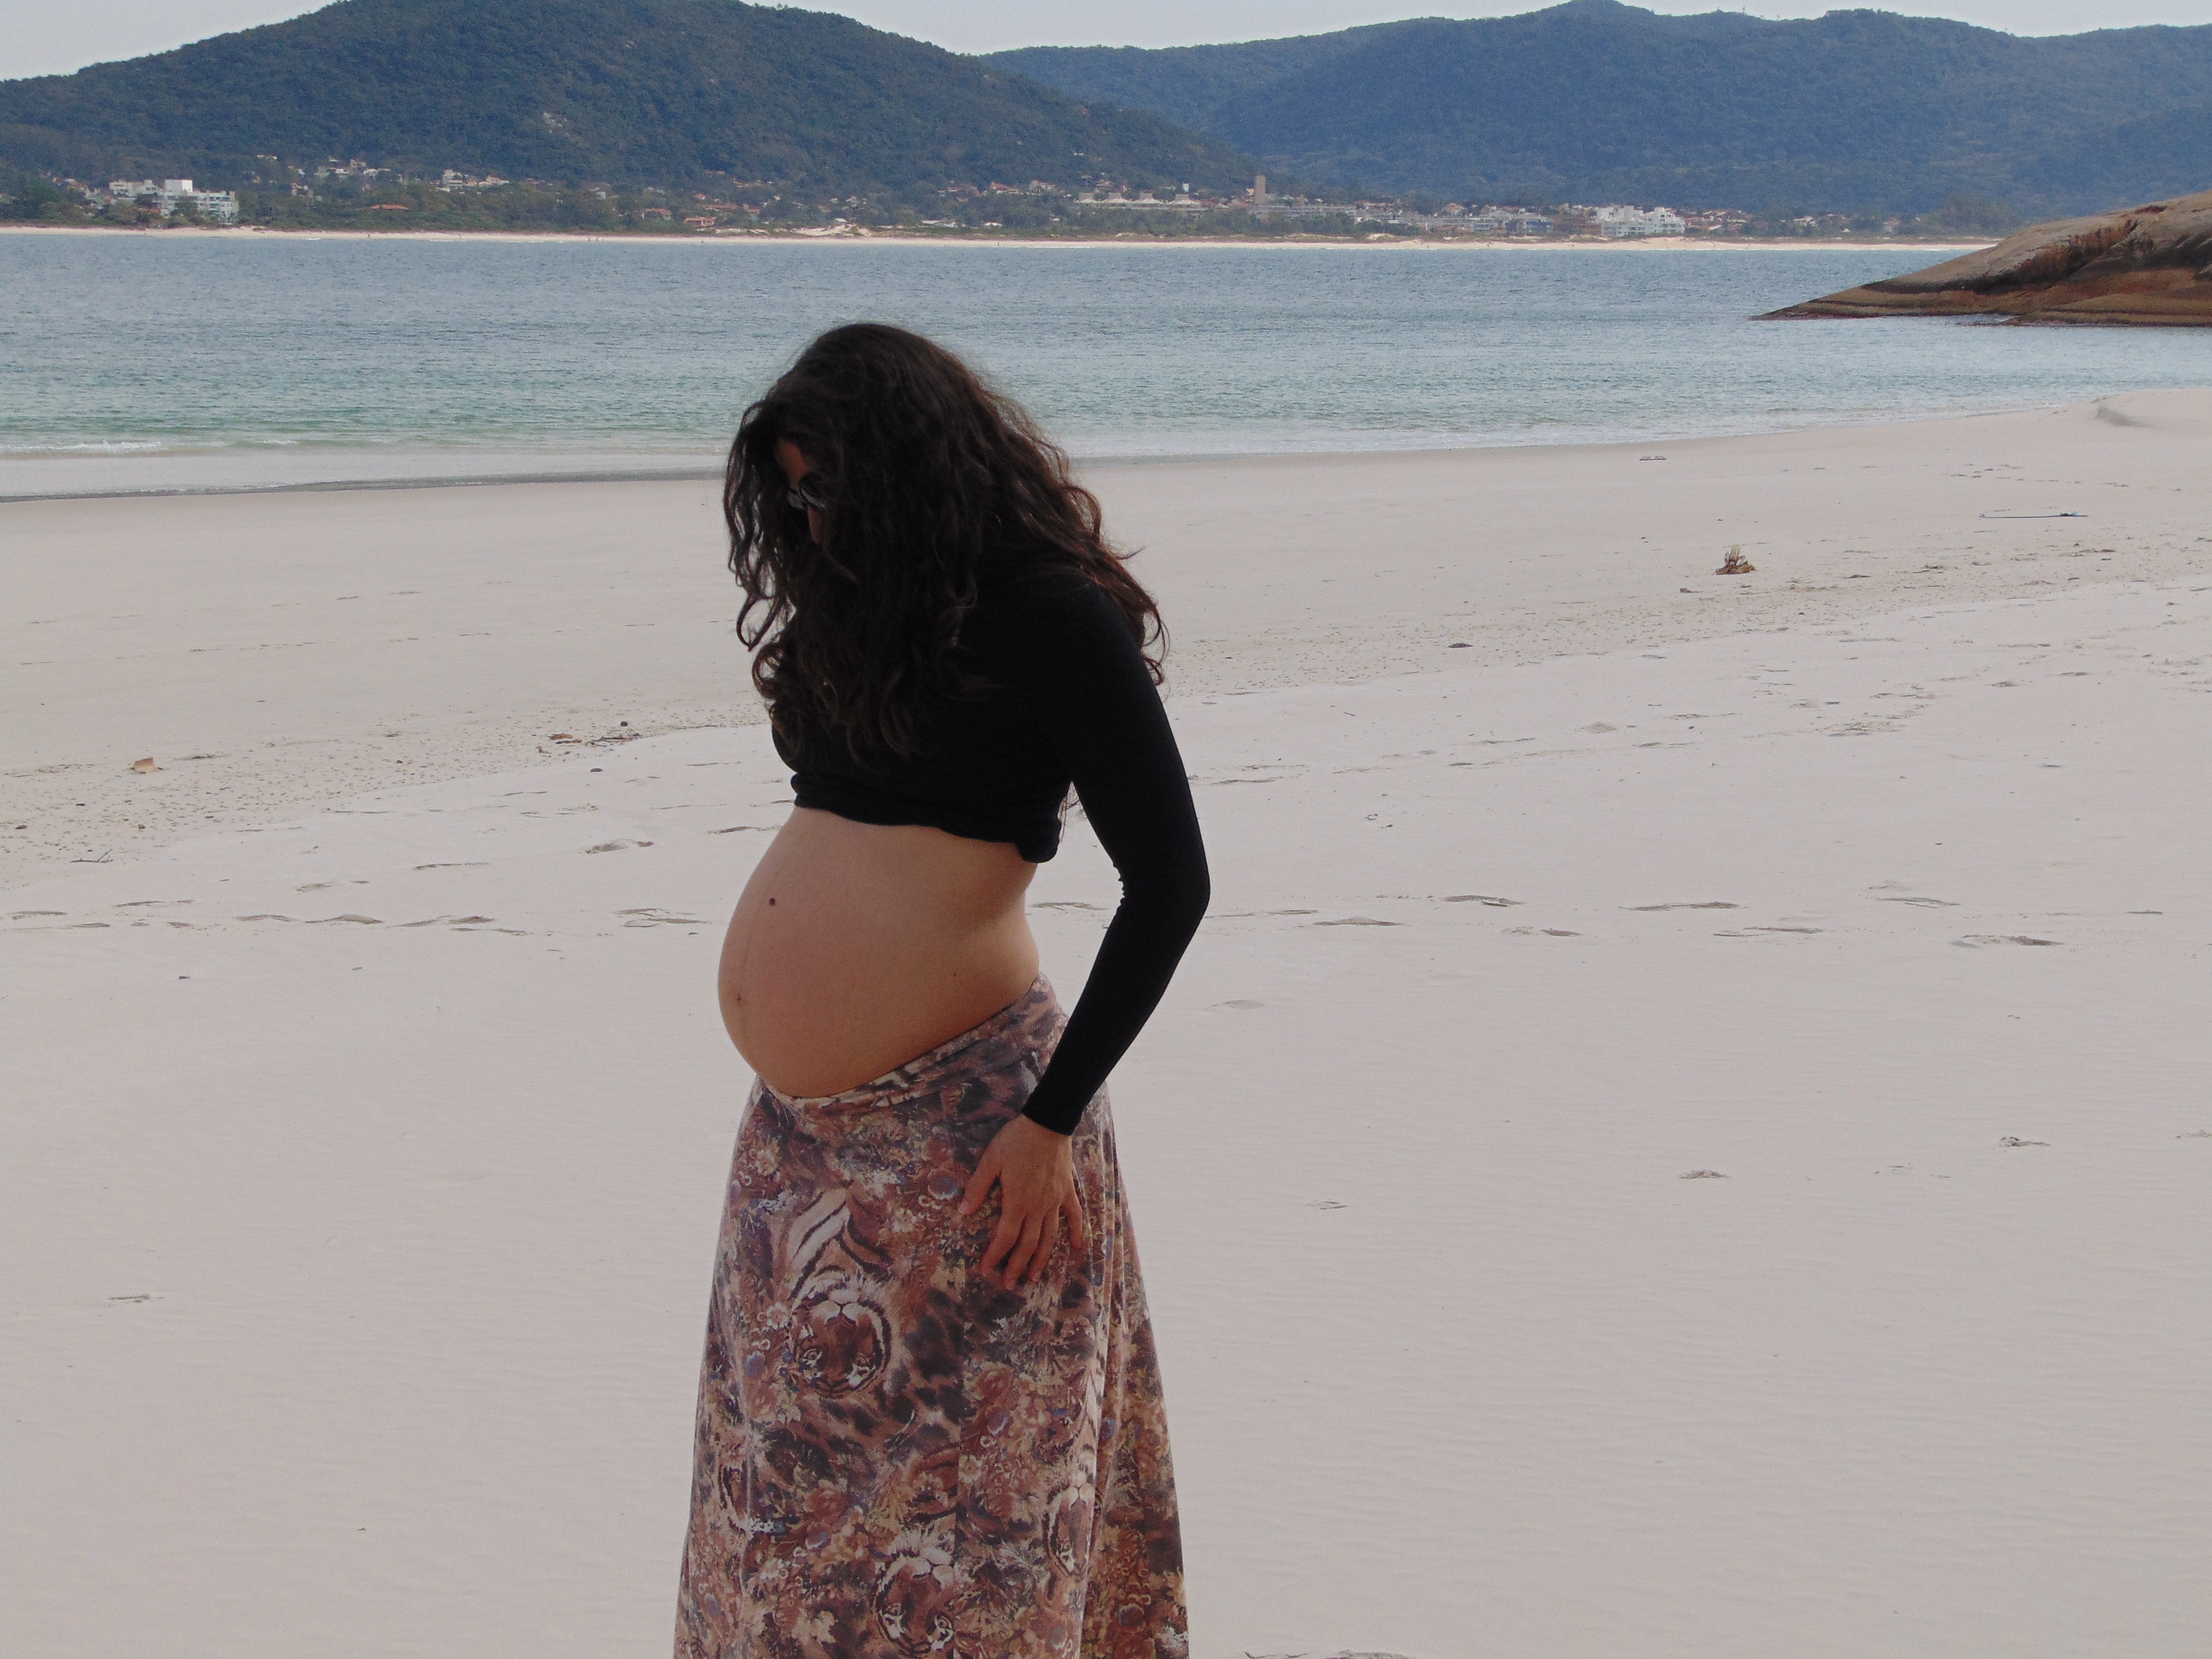
beach, sea, sand, leg, dress, mar, beauty, photo shoot, pregnant woman